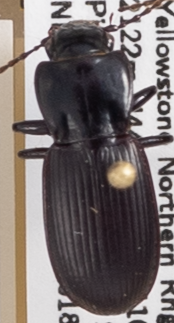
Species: Pterostichus protractus
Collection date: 2018-08-23
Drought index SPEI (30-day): -0.71
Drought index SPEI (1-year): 1.28
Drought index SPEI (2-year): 0.9